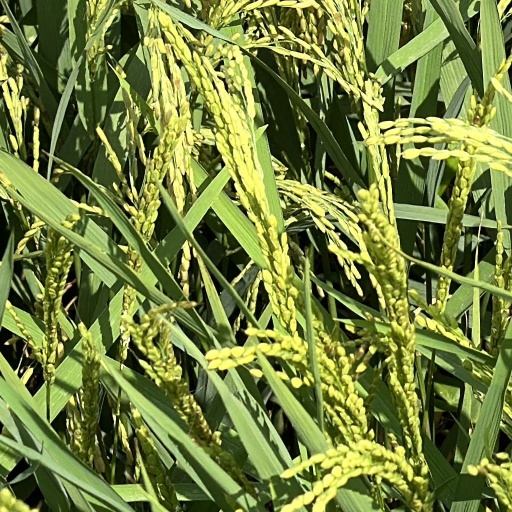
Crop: rice